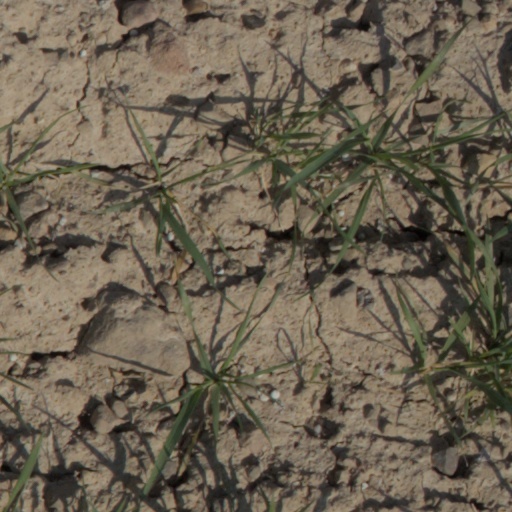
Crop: wheat